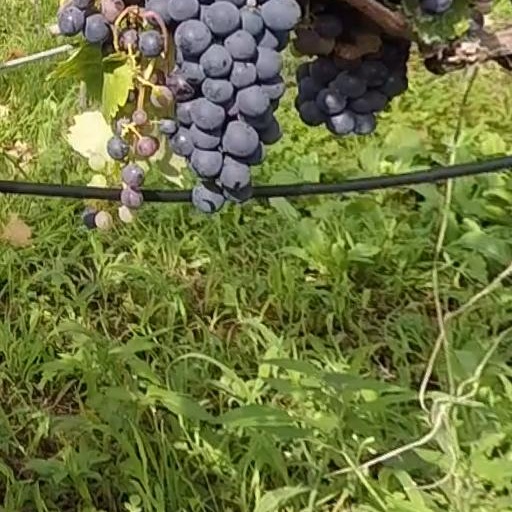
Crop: grape